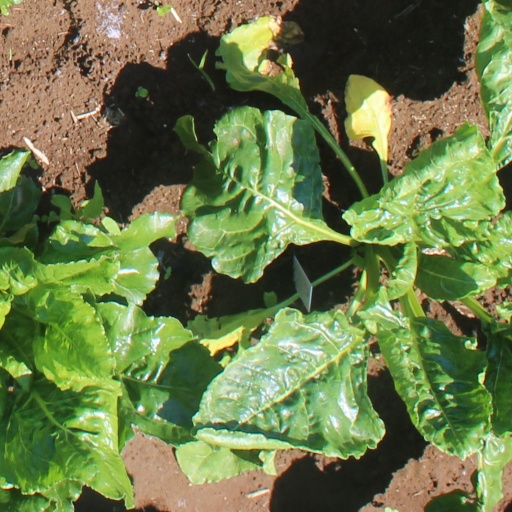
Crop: sugar beet